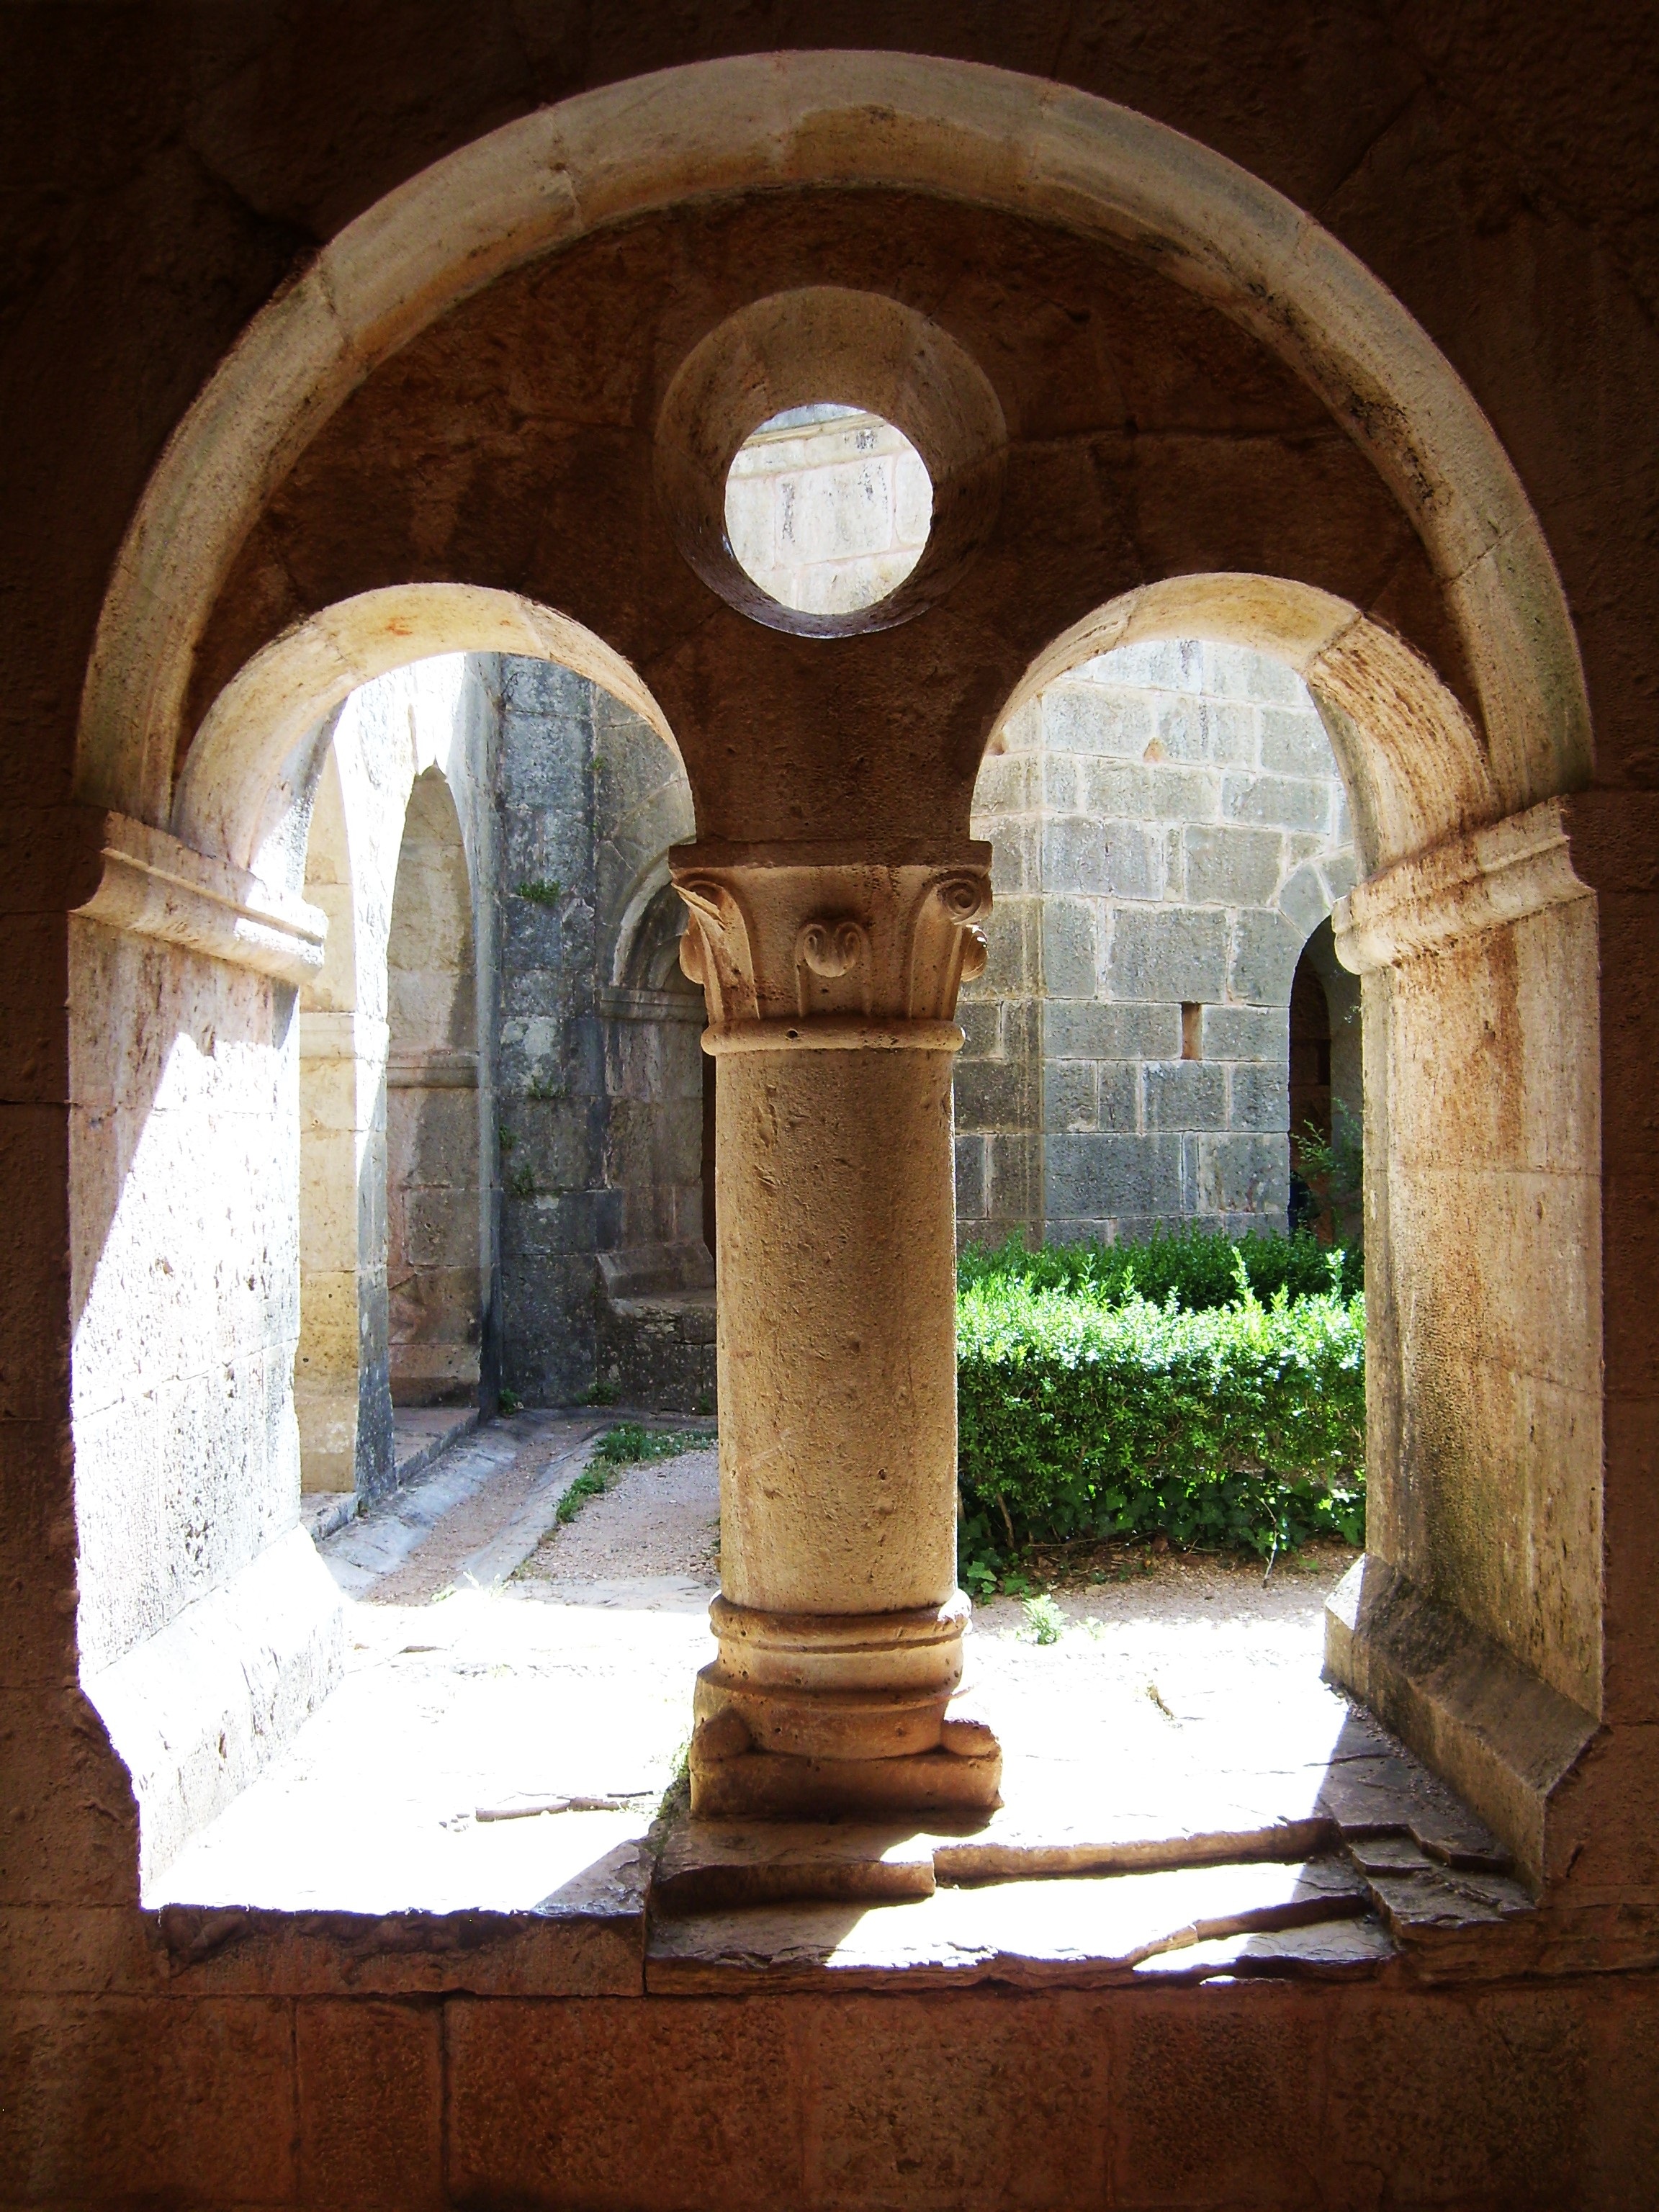
architecture, structure, wood, arch, pillar, column, church, art, stone arch, courtyard, temple, monastery, pierre, cloister, carving, middle ages, crypt, ark, alcove, ancient history